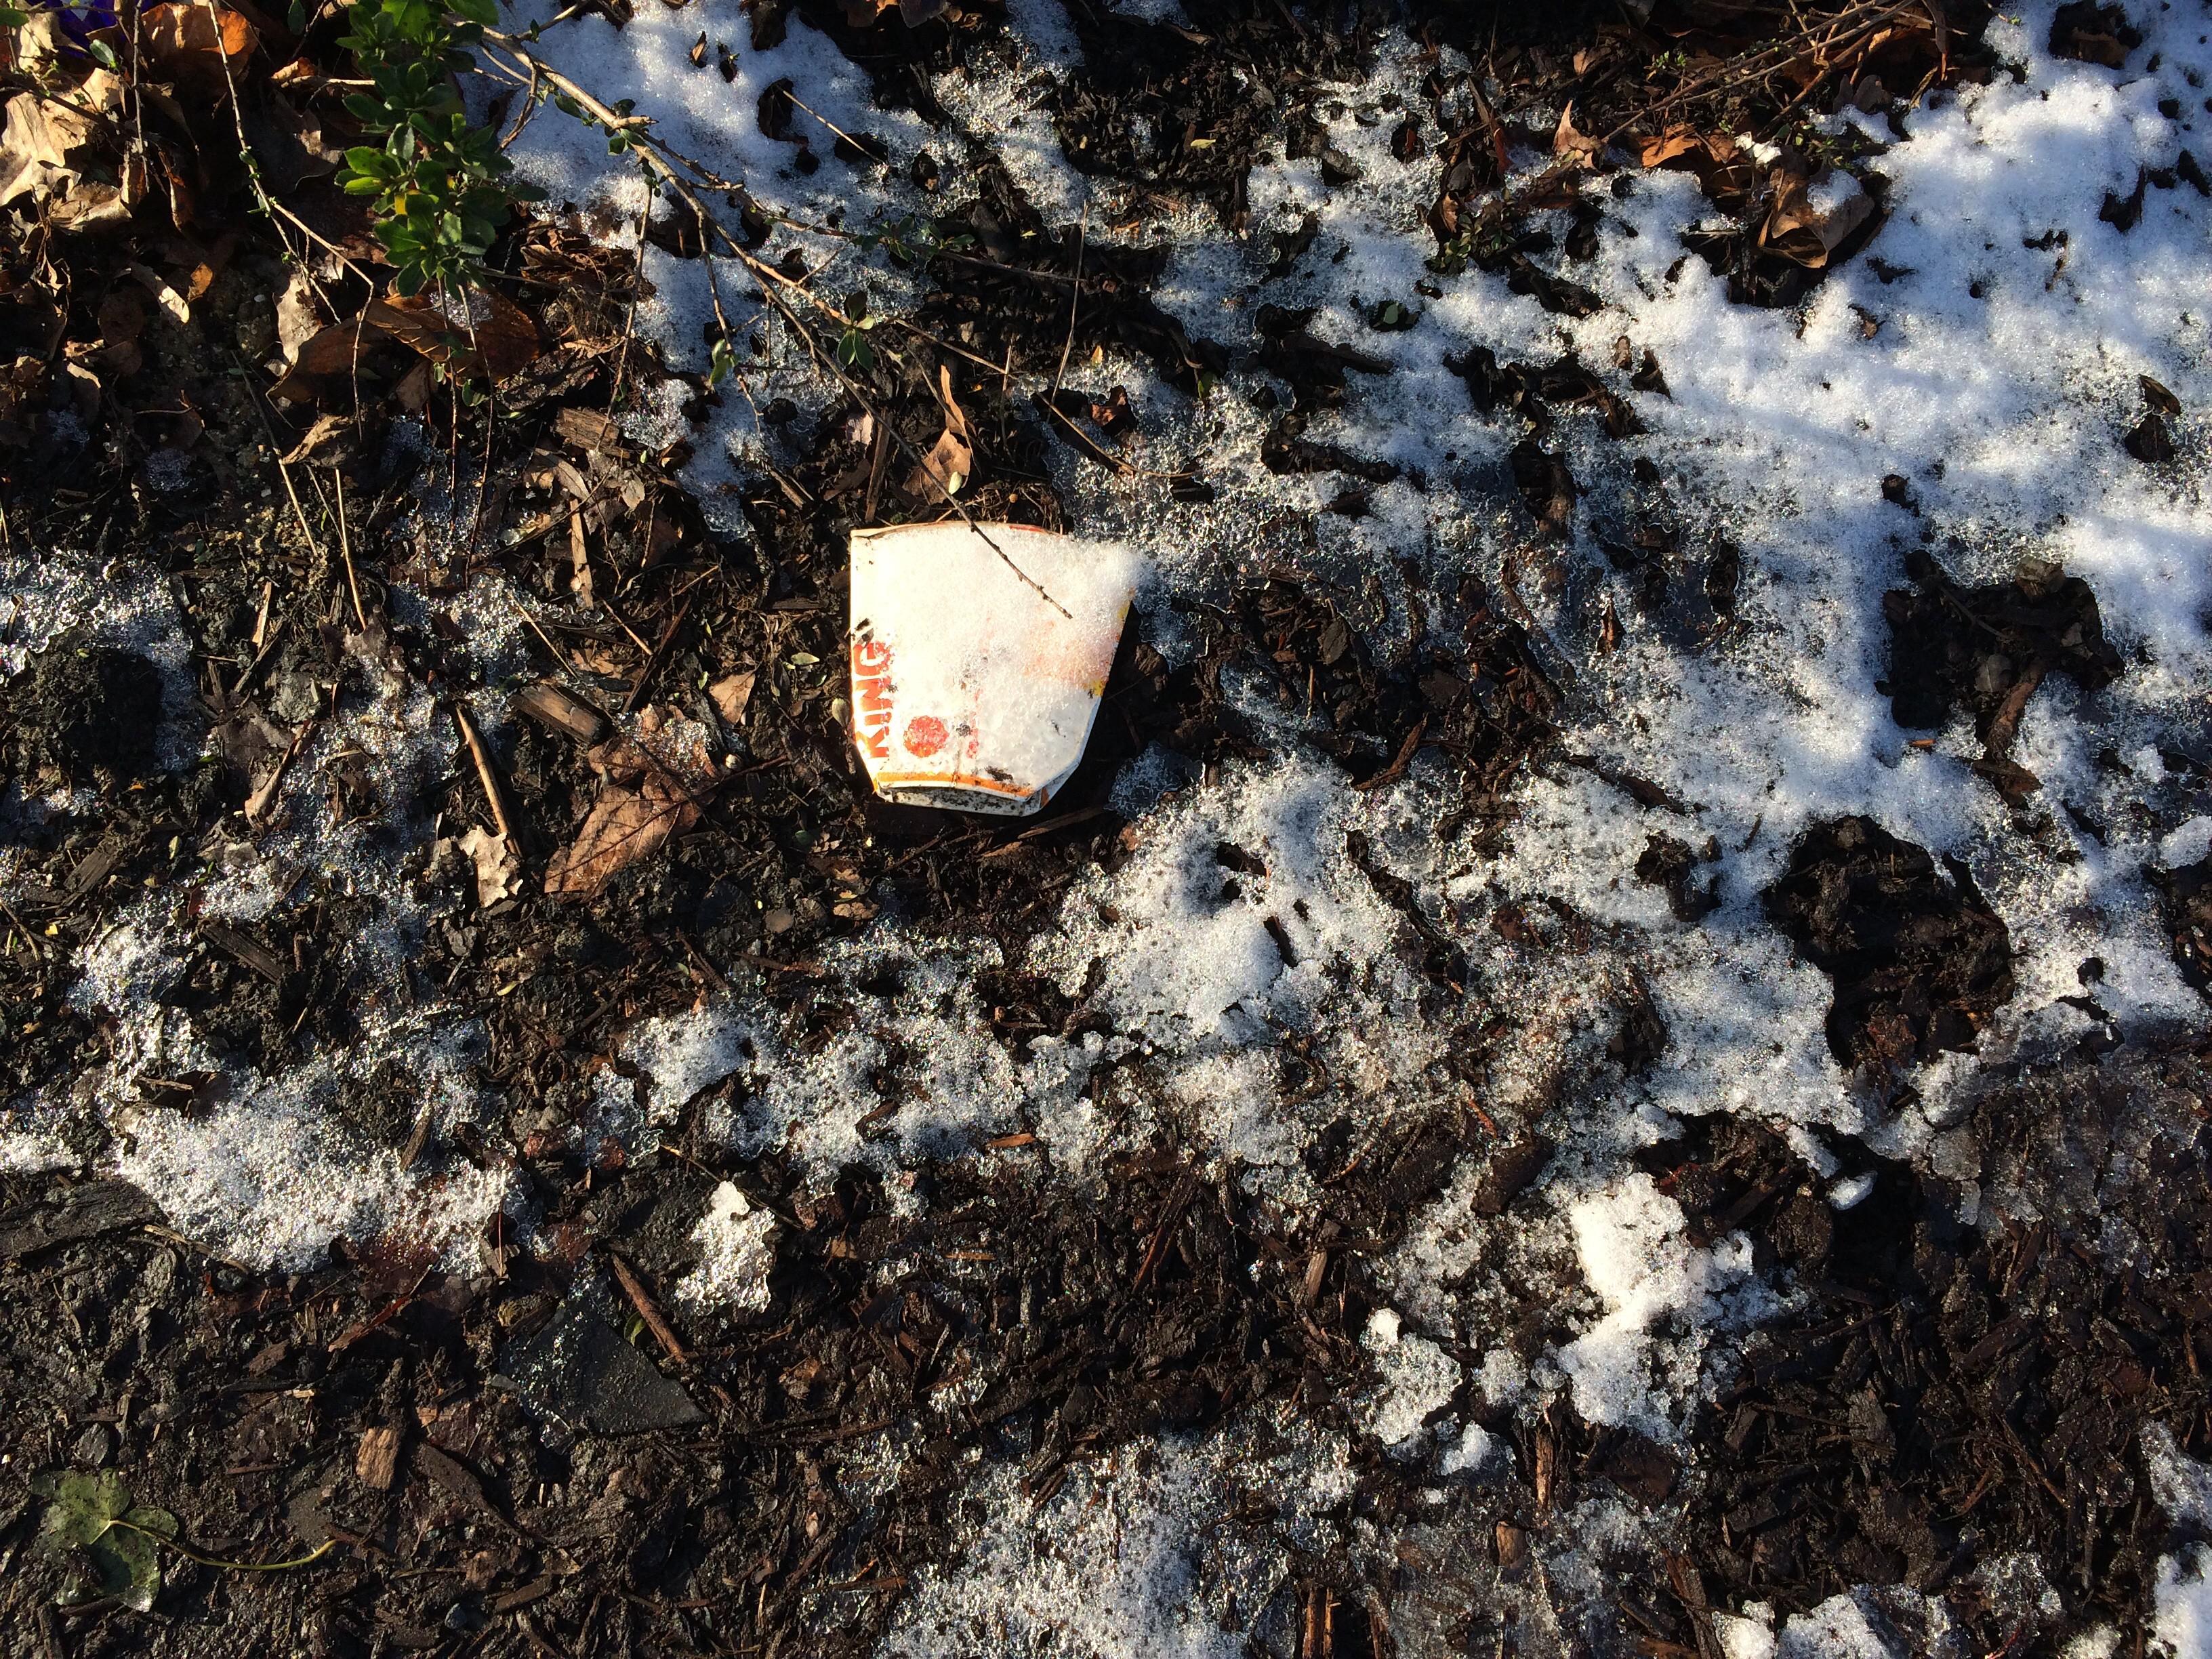
Object: Paper cup (Cup)